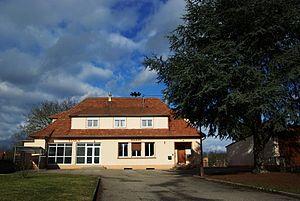
Mairie de Scheibenhard
Scheibenhard est une commune française située dans le département du Bas-Rhin, en région Grand Est.